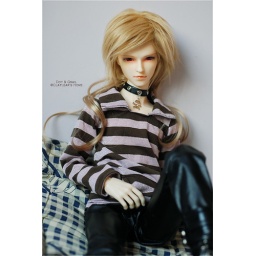
cleric's boys in my home